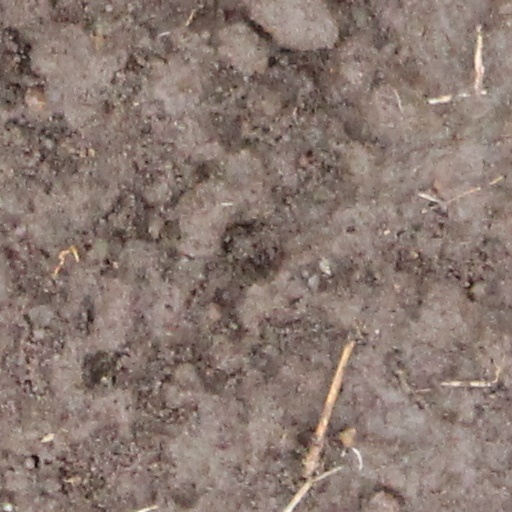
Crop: wheat